Prince Hamlet

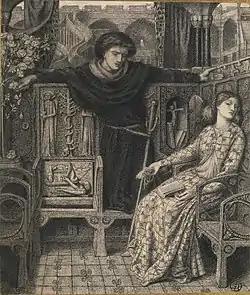
"Hamlet and Ophelia", 1858, by Dante Gabriel Rossetti

It has also been suggested that Hamlet, who is described by Ophelia as "th' expectancy and rose of the fair state, / The glass of fashion and the mould of form", is ultimately a reflection of all of the interpretations possessed by other characters in the play—and perhaps also by the members of an audience watching him. Polonius, most obviously, has a habit of misreading his own expectations into Hamlet's actions ("Still harping on my daughter!"), though many other characters in the play participate in analogous behaviour.